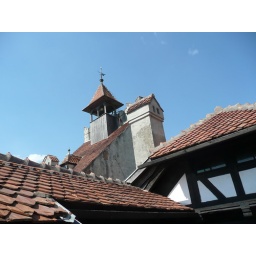
Bell tower in Vlad's castle